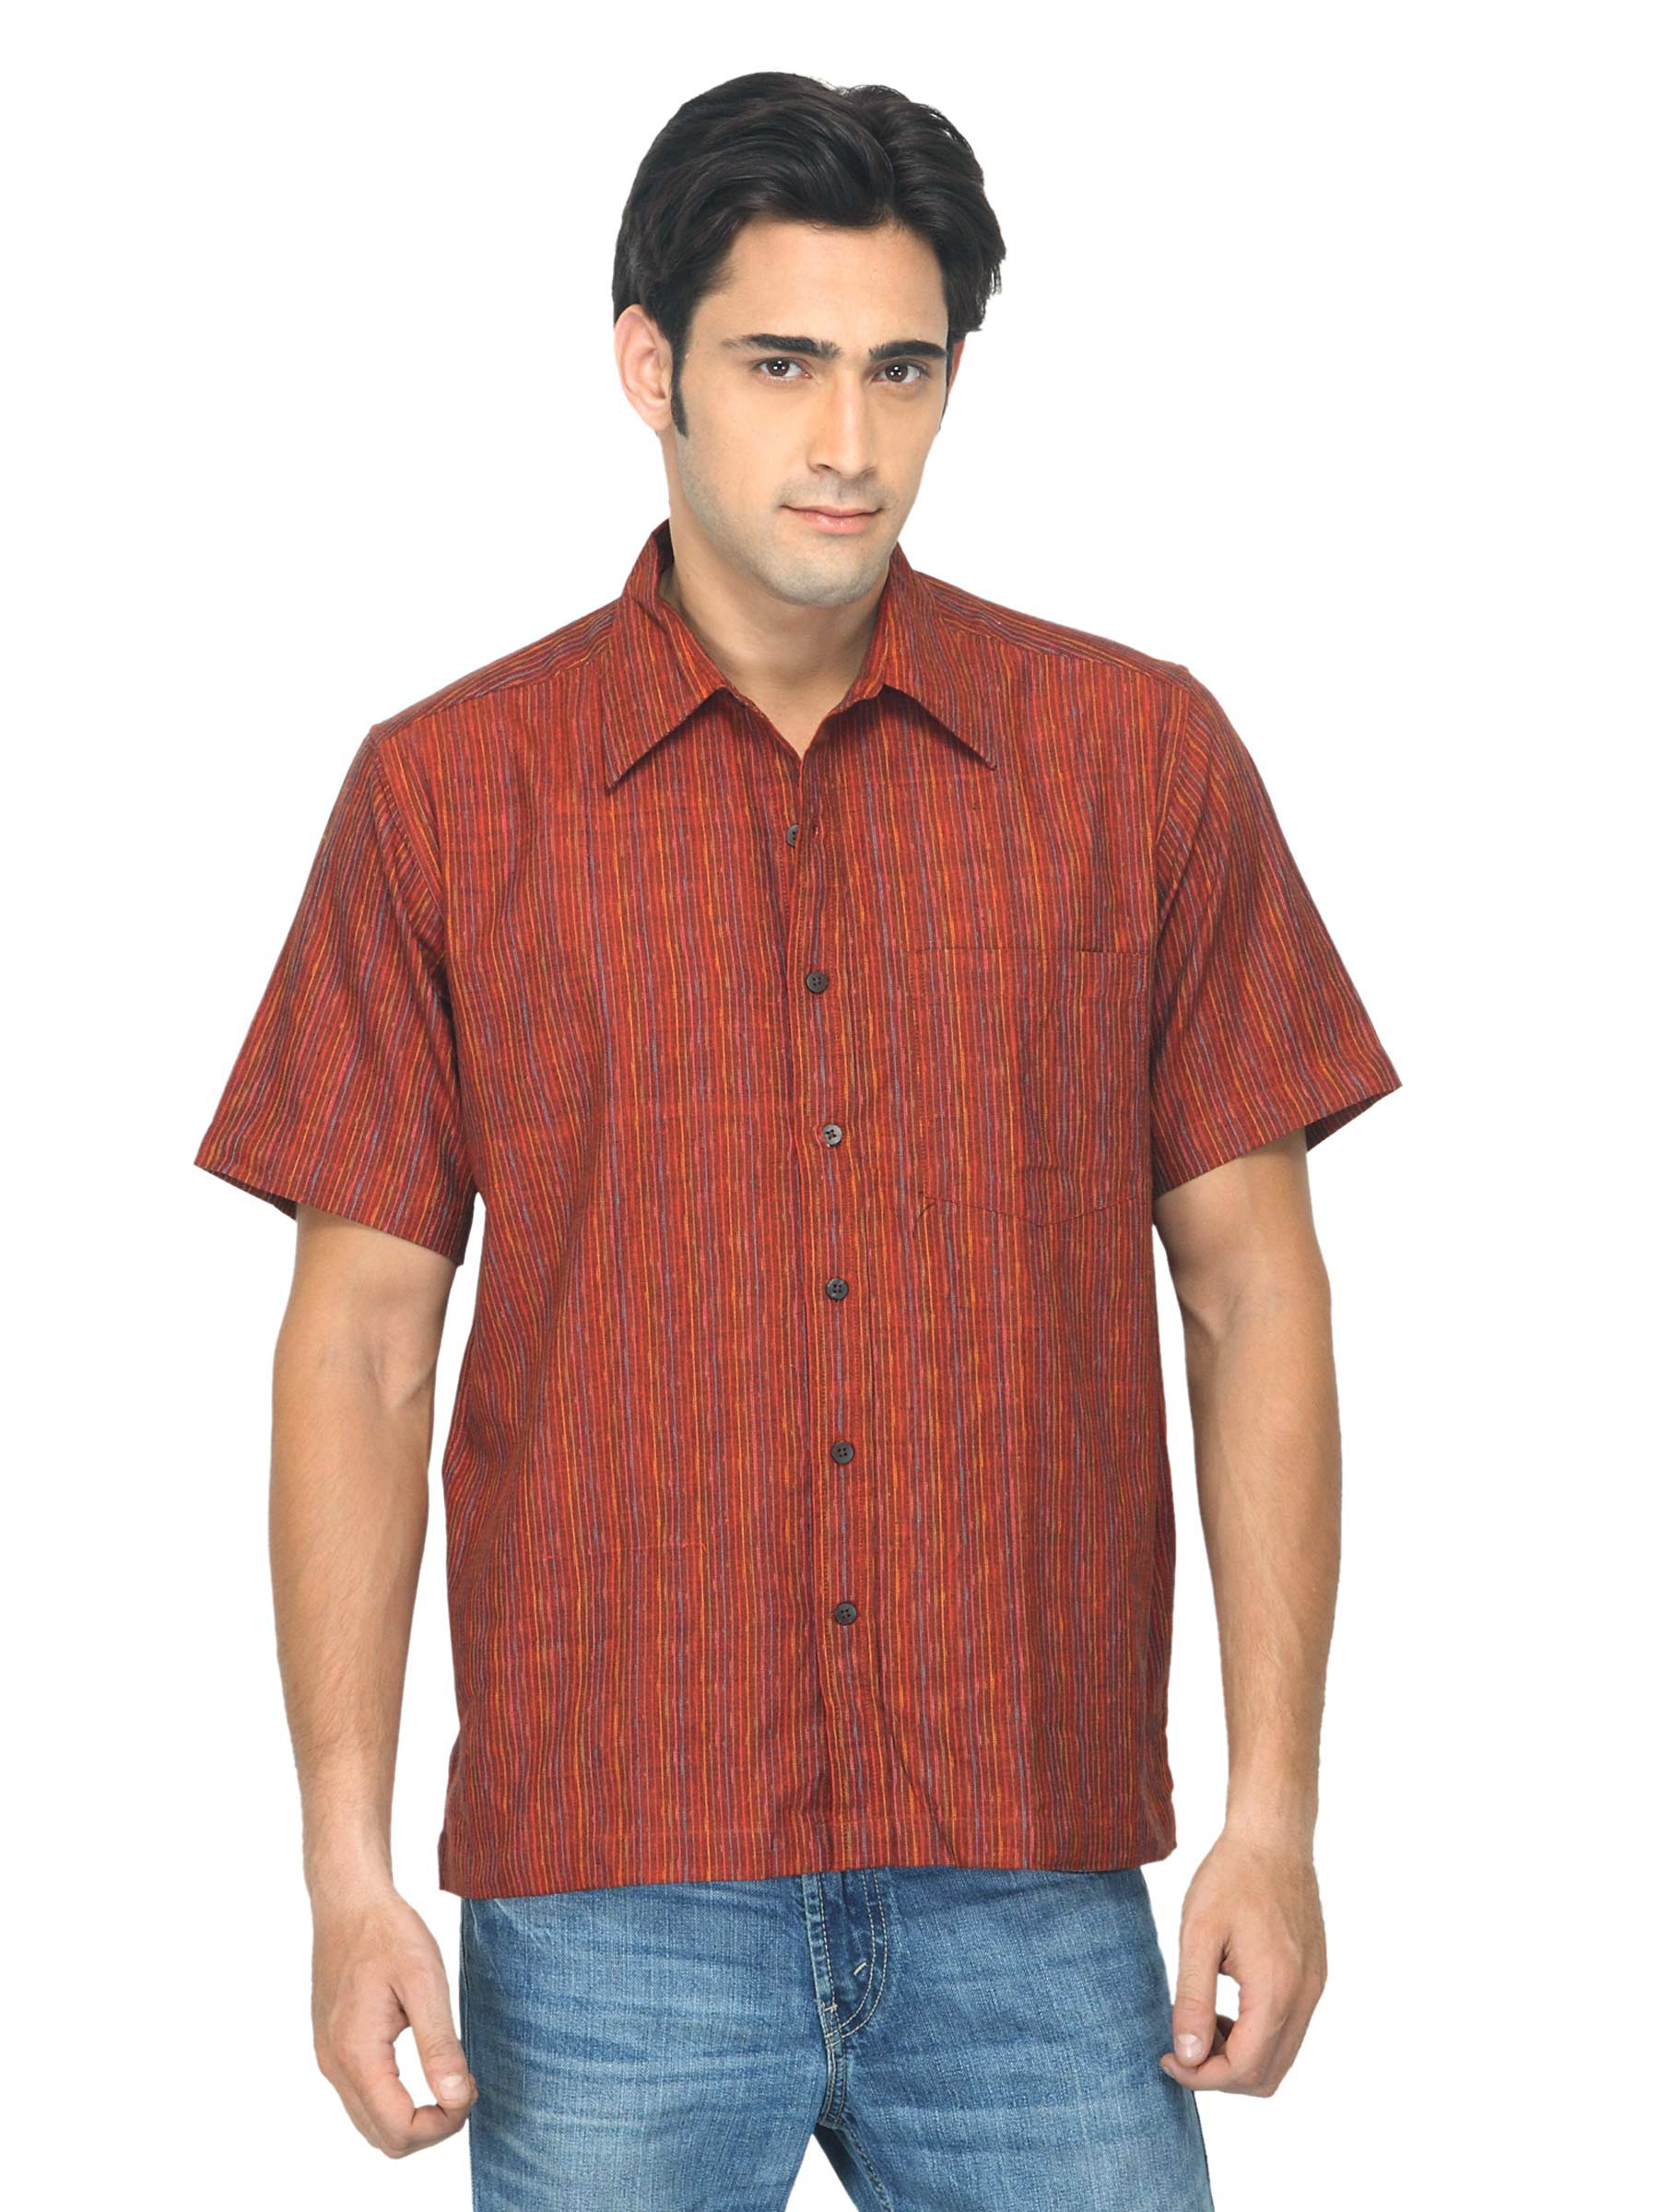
Fabindia Men Striped Rust Shirt
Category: Apparel / Topwear / Shirts
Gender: Men
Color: Rust
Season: Summer 2012
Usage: Ethnic